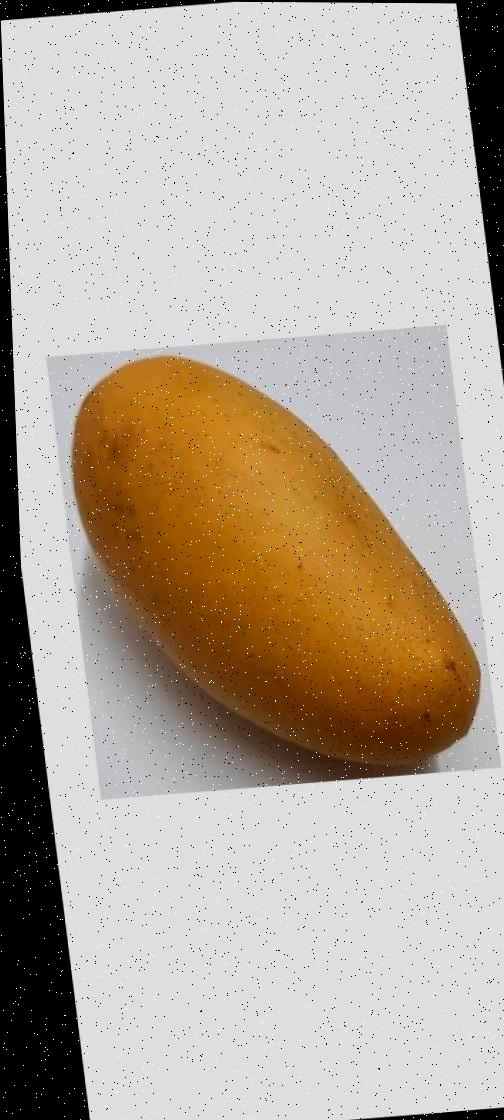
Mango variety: Katimon